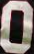
Number: 0